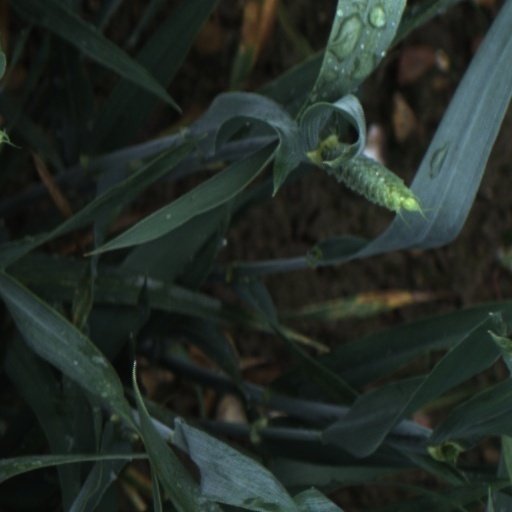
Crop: wheat